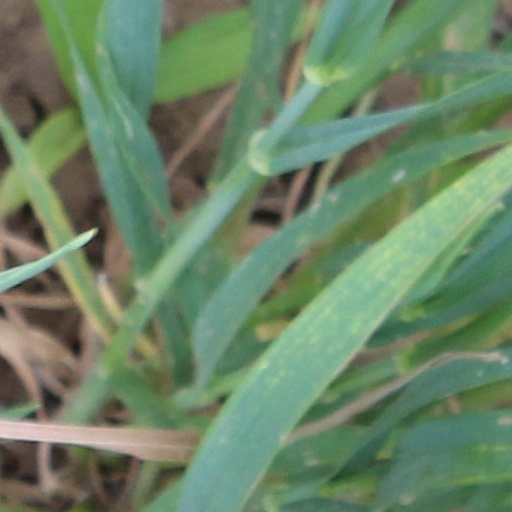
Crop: wheat